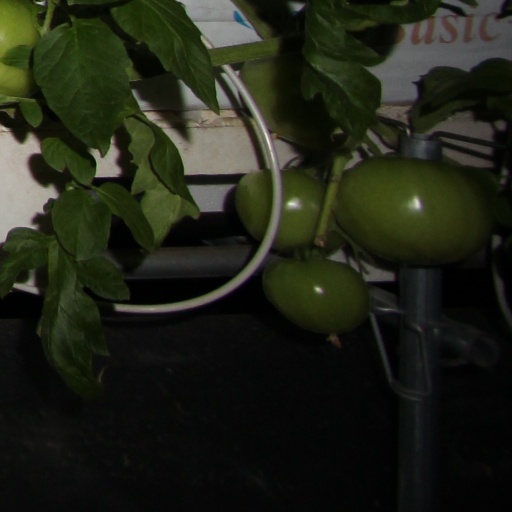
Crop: tomato